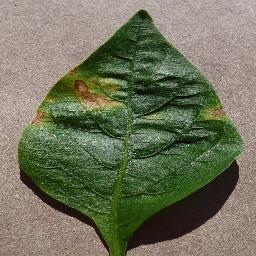
Label: Pepper,_bell___Bacterial_spot